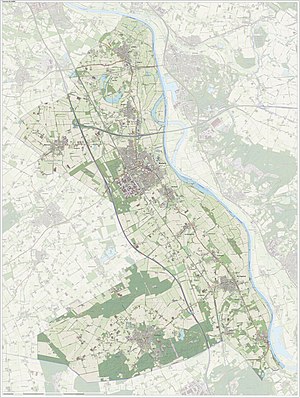
Boxmeer
Boxmeer er en kommune og en by i den sydlige provins Noord-Brabant i Nederlandene.